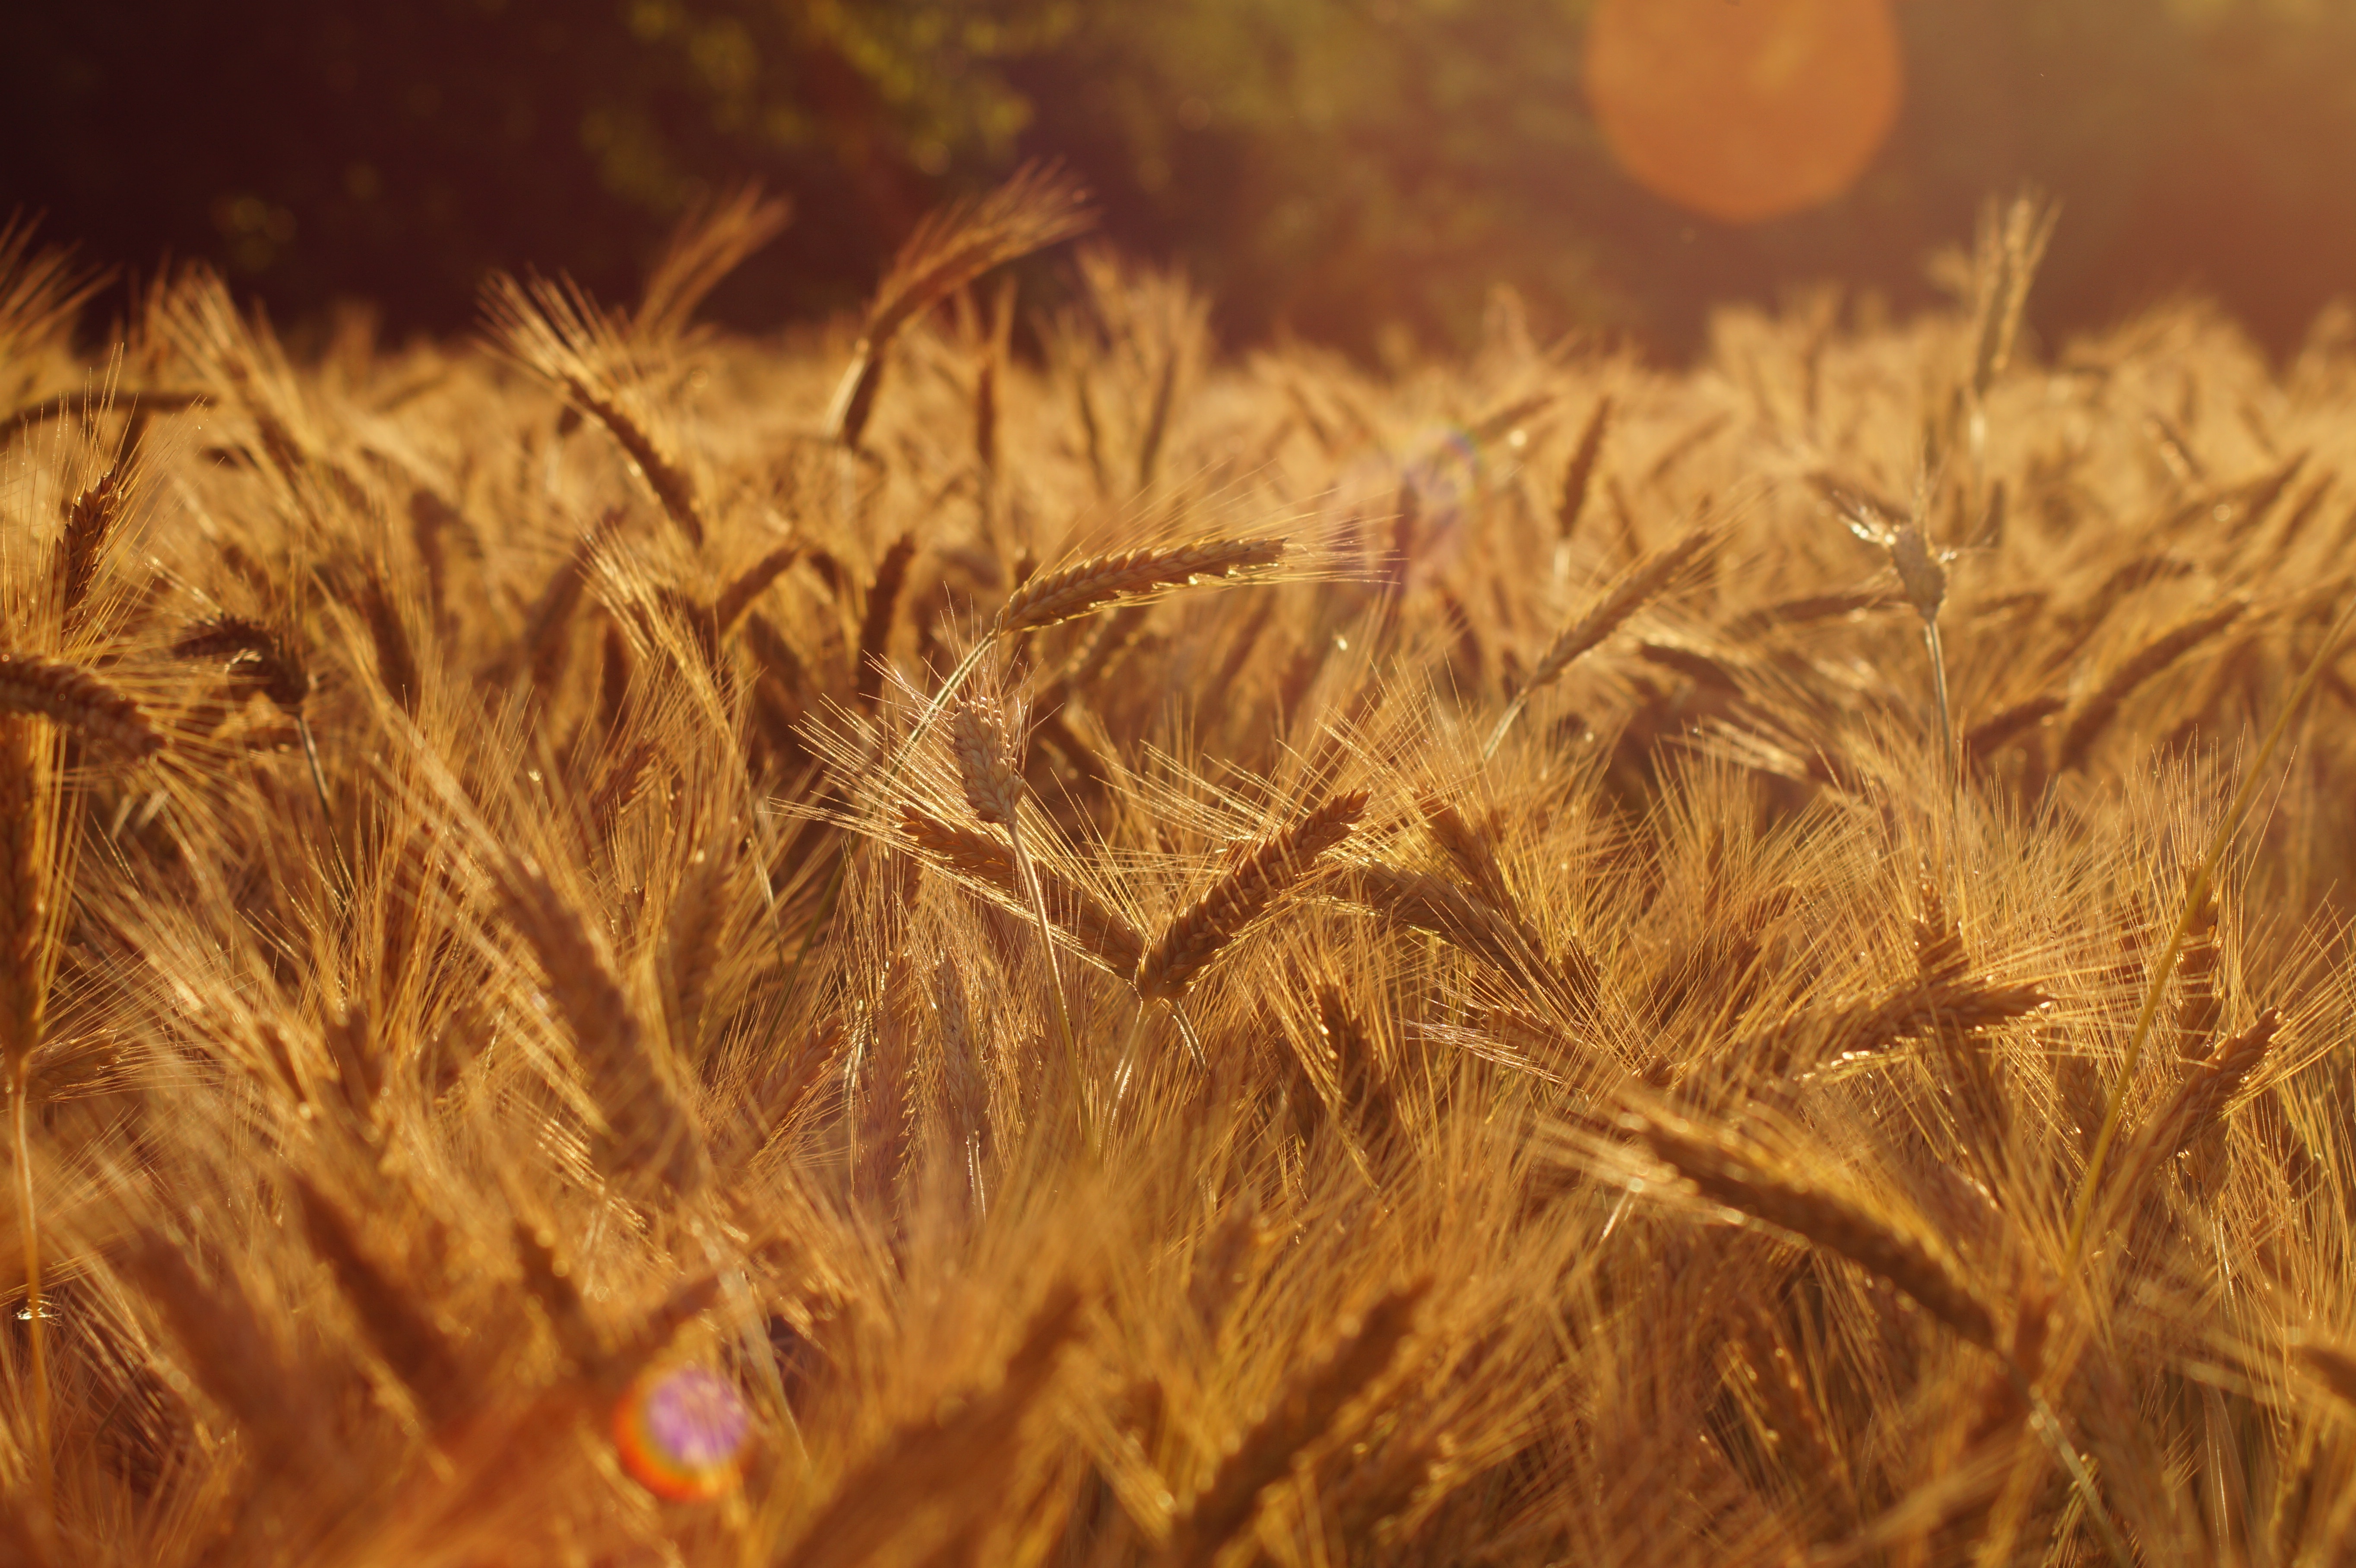
nature, grass, plant, field, barley, wheat, prairie, sunlight, summer, food, spring, crop, peace, romance, soil, nostalgia, ear, agriculture, close up, rye, macro photography, flowering plant, commodity, finery, grass family, plant stem, land plant, food grain